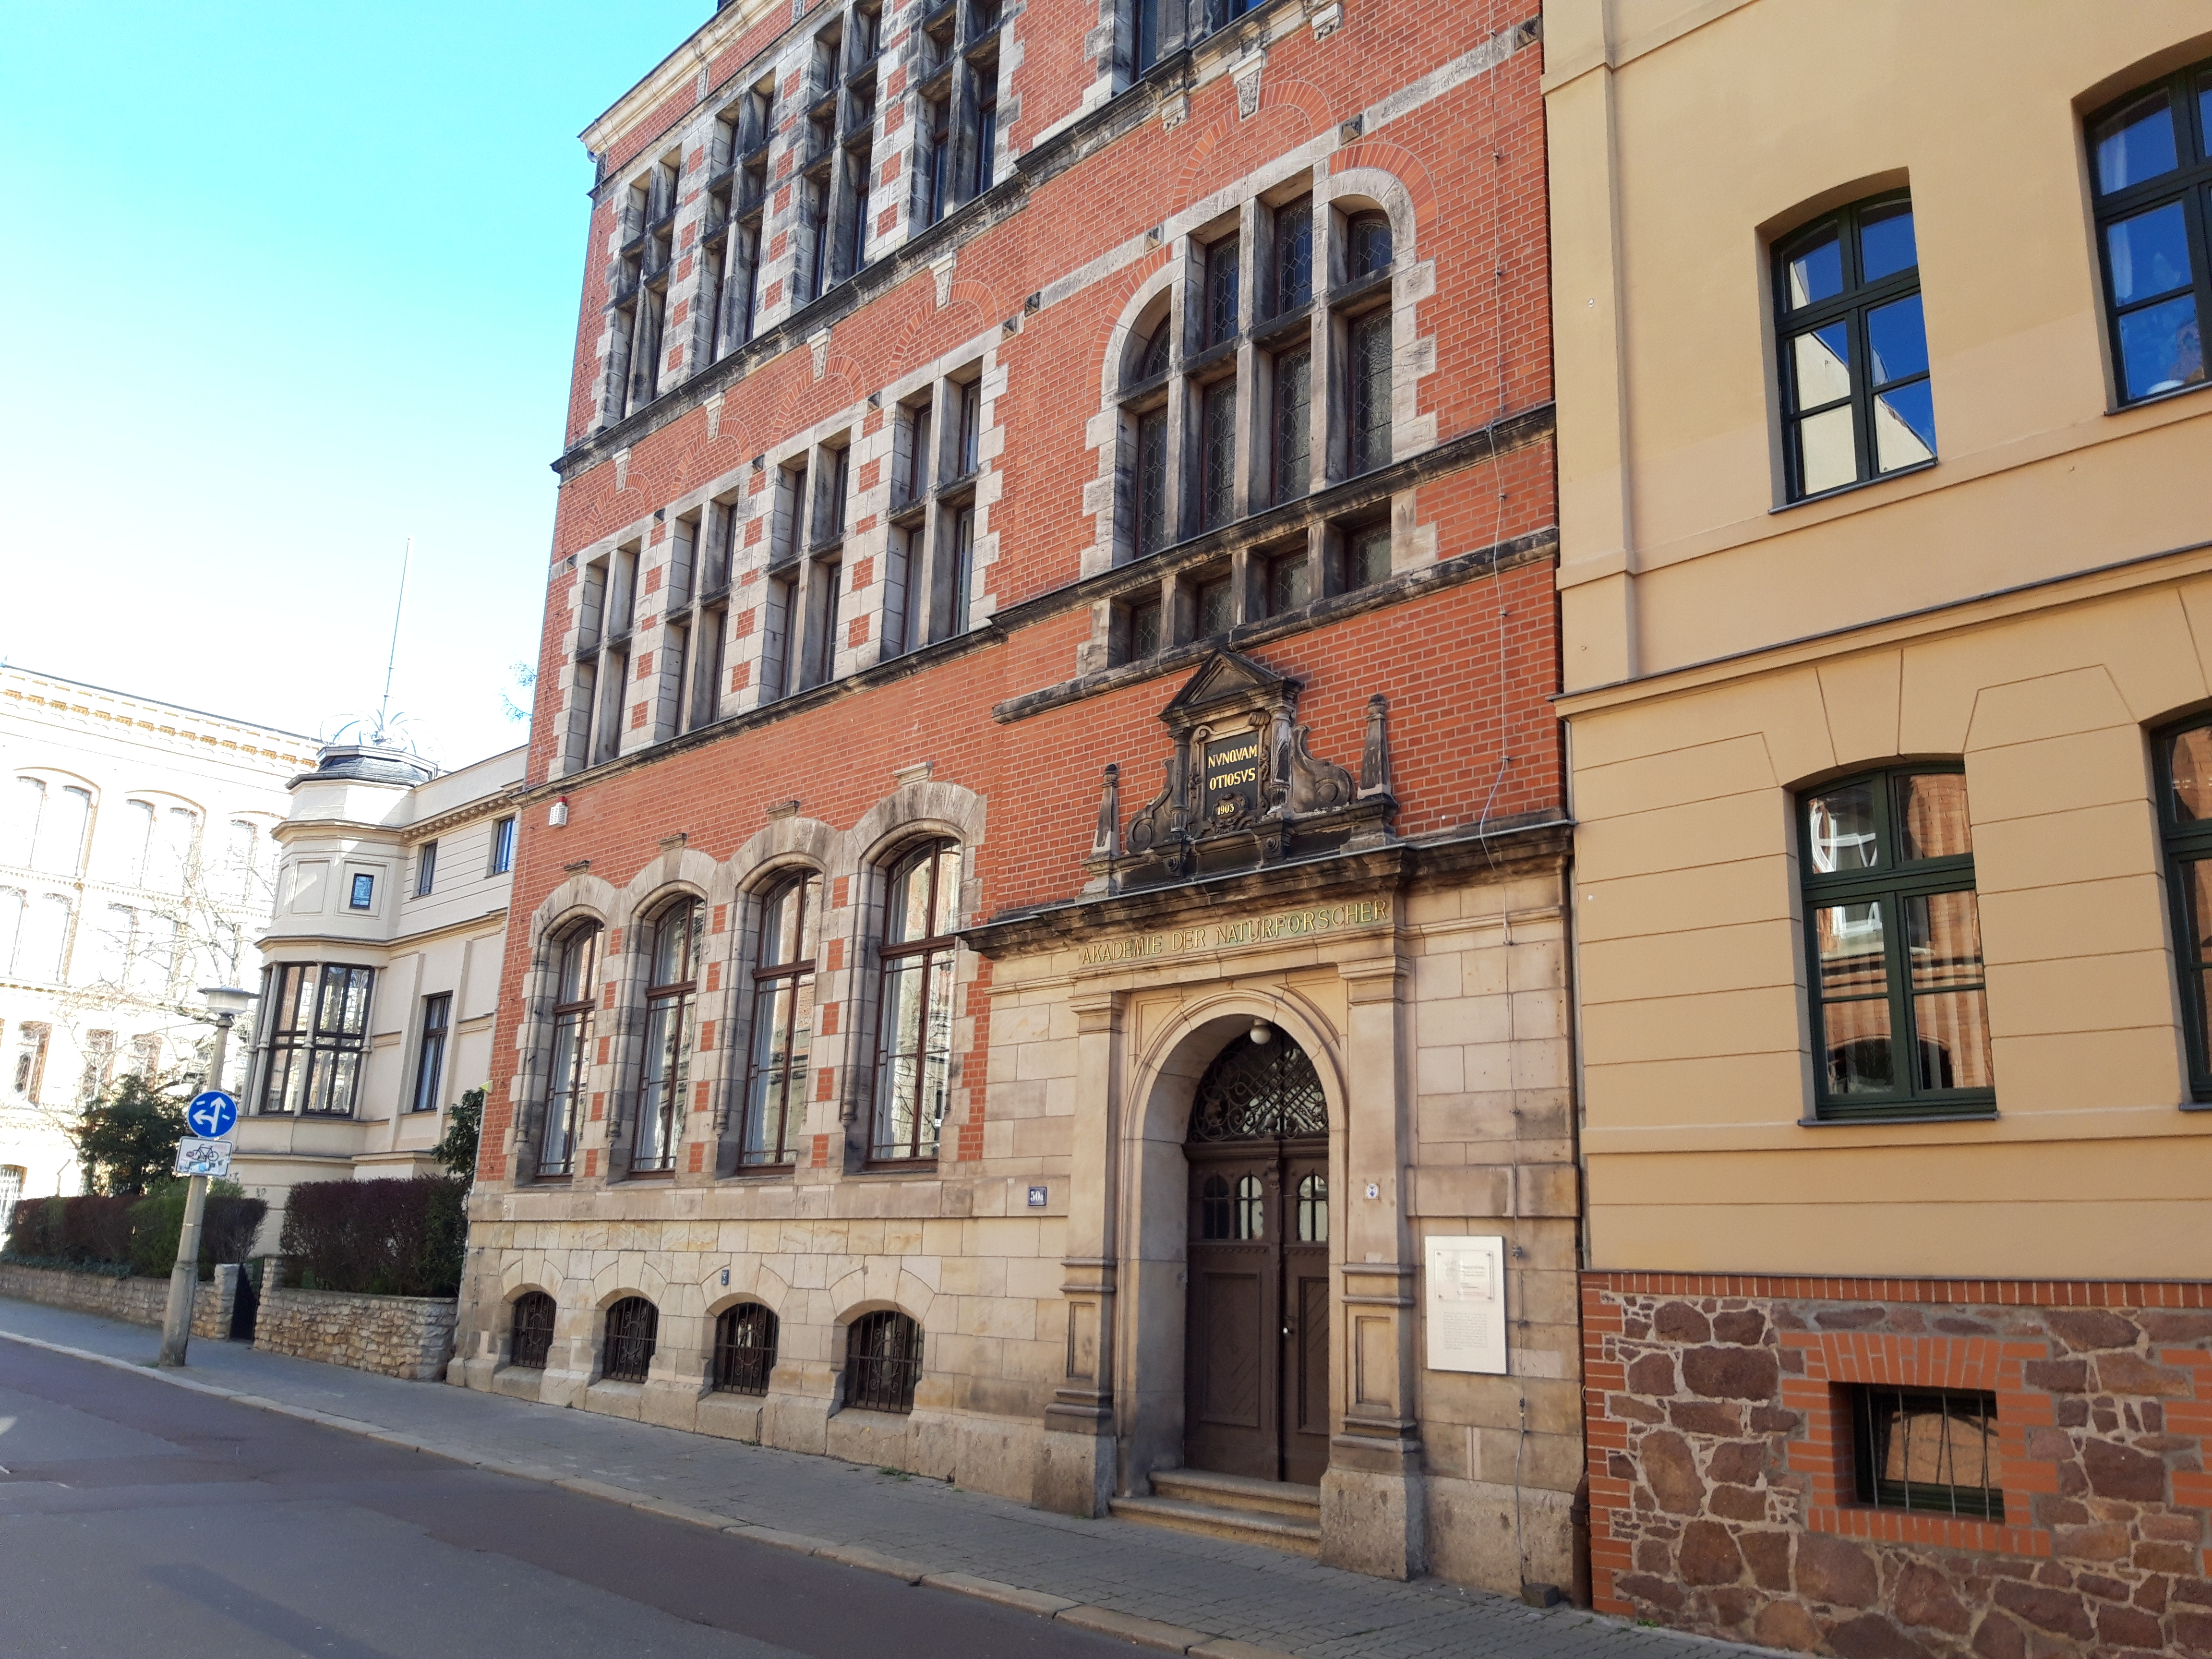
city, building, town, neighbourhood, property, architecture, facade, street, mixed use, apartment, house